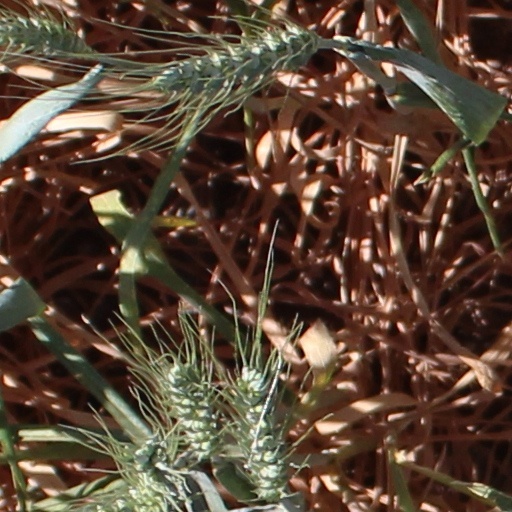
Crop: wheat